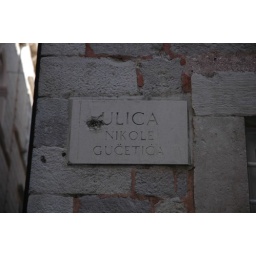
Bullet hole in a street sign